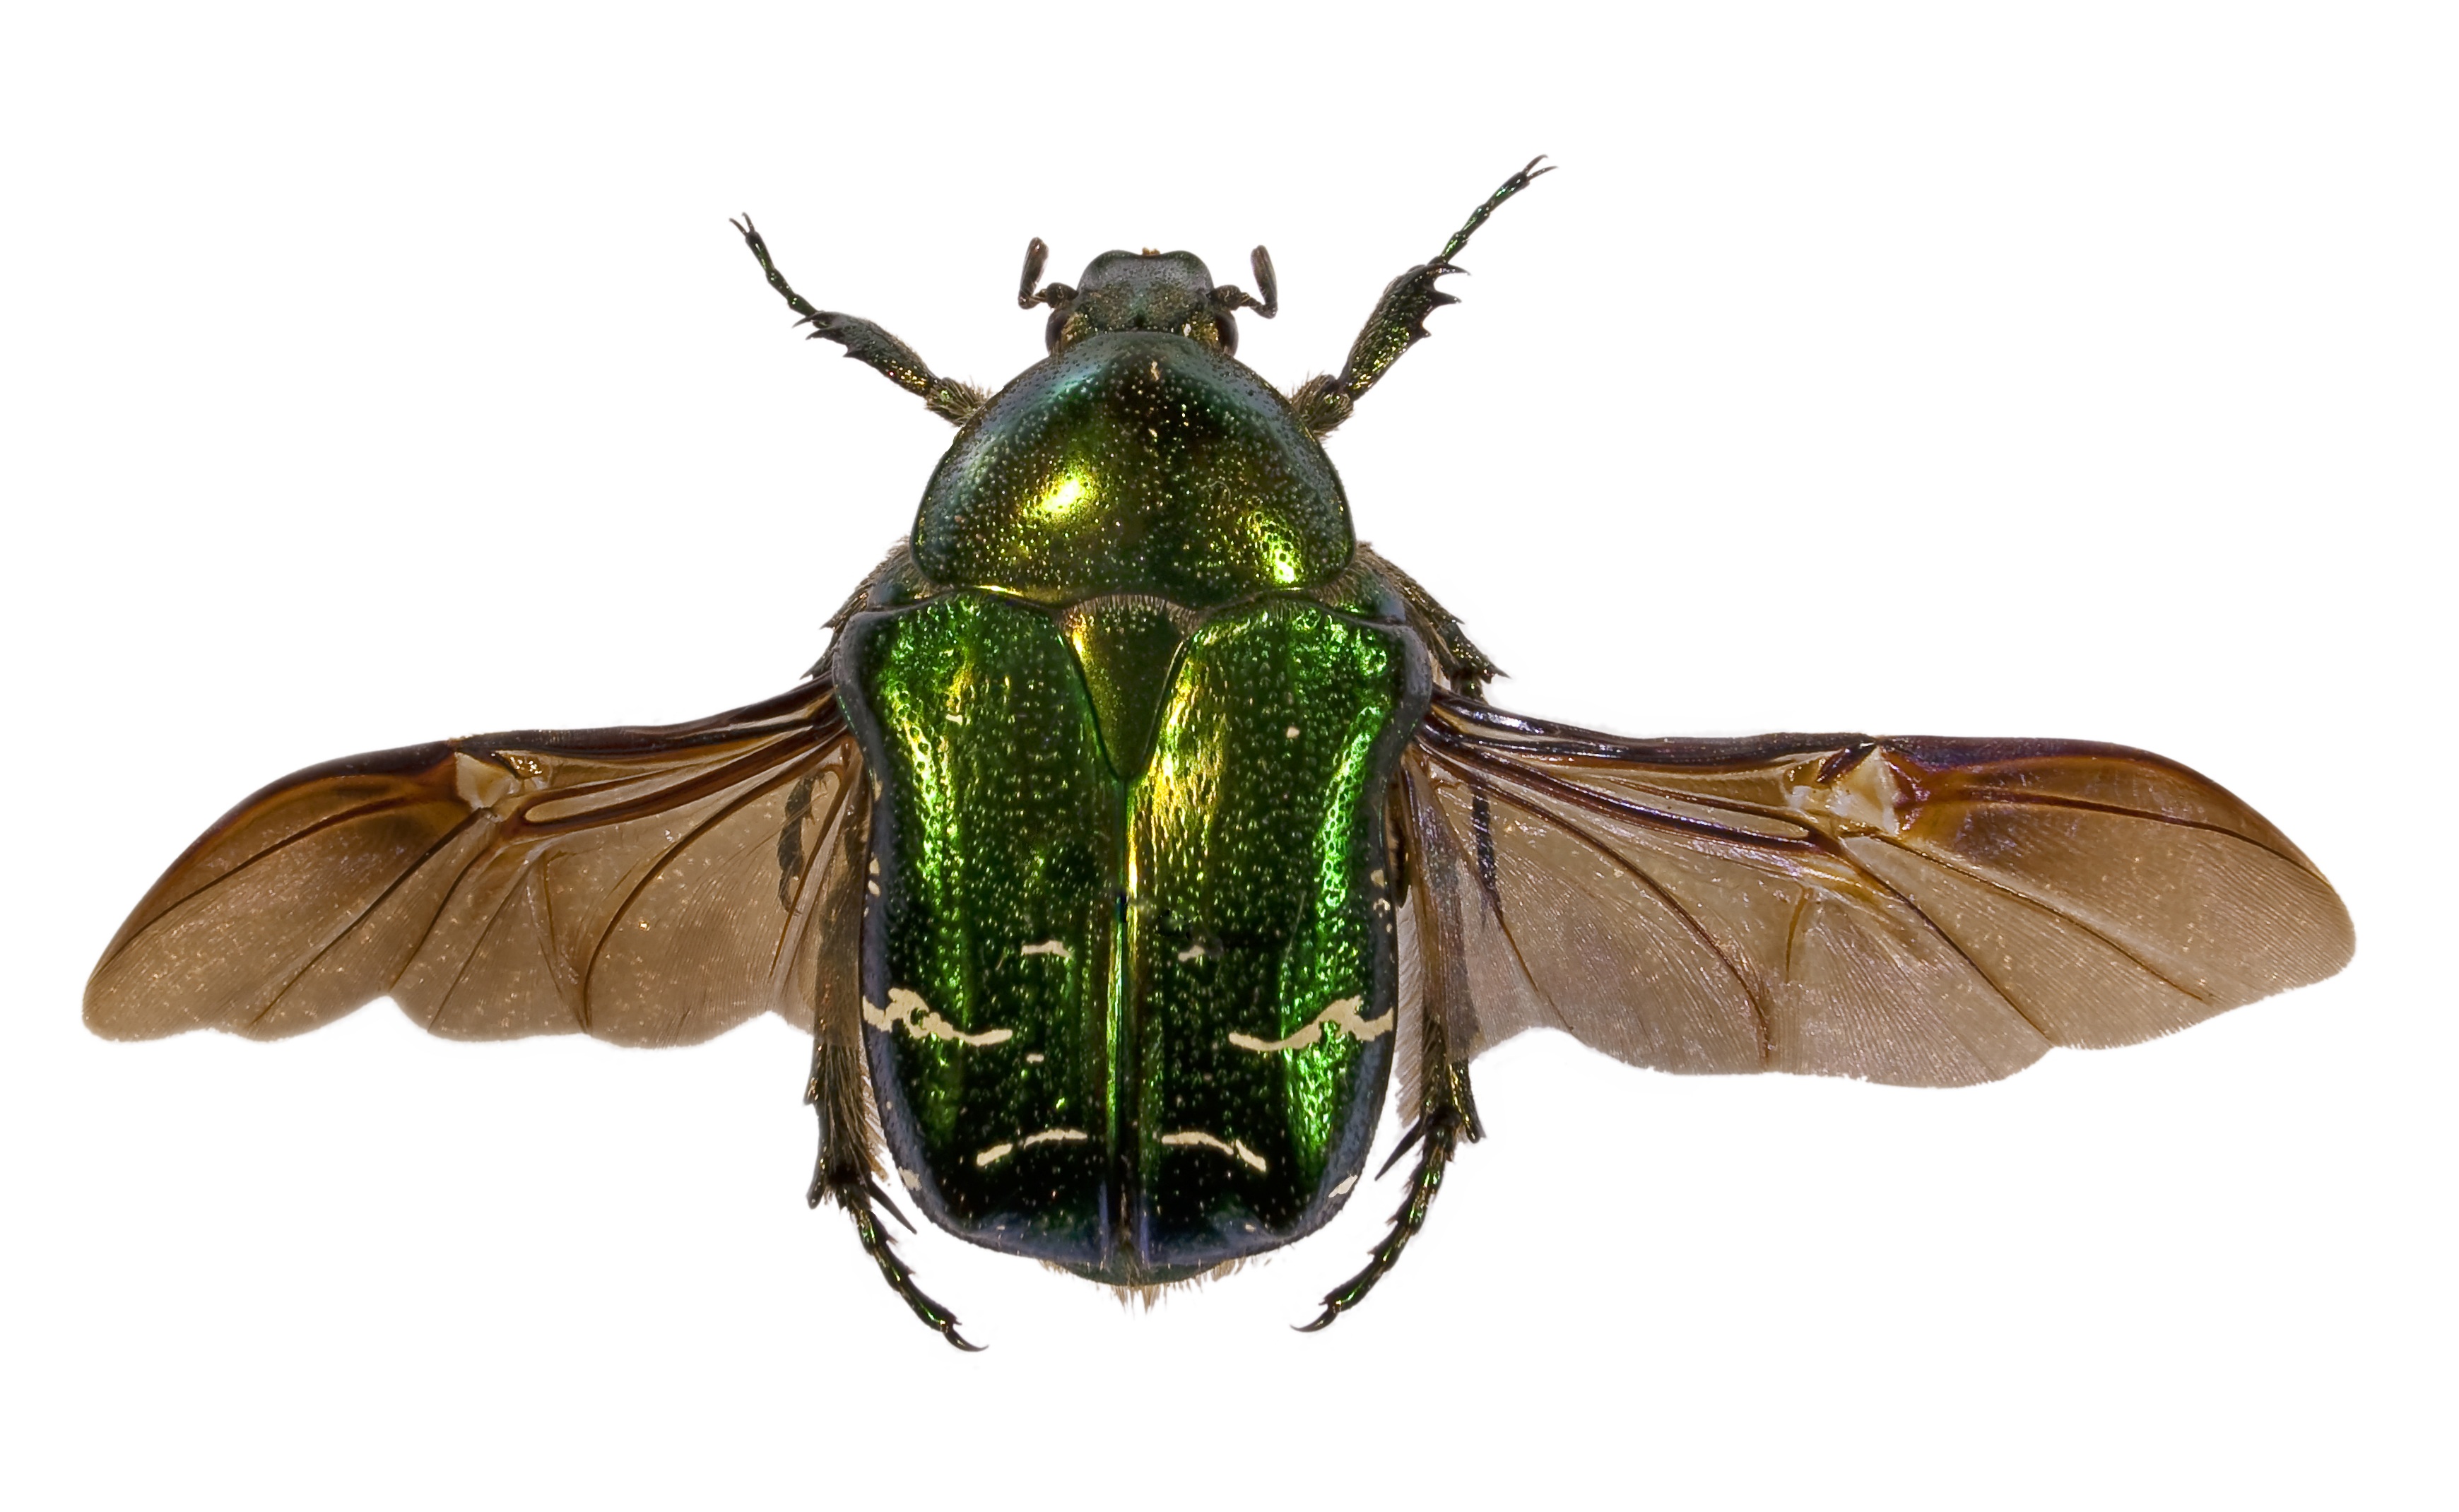
wing, green, insect, fauna, invertebrate, illustration, wings, beetle, arthropod, scarabs